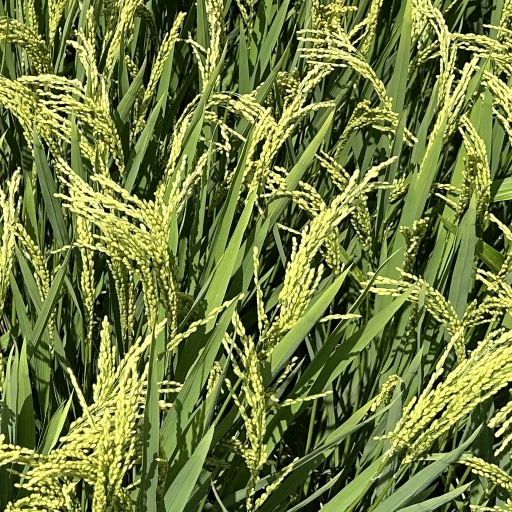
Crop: rice